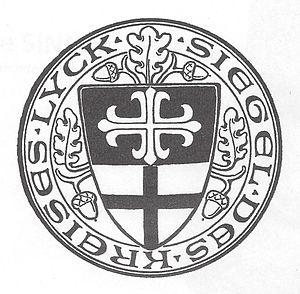
L'arrondissement de Lyck est une entité territoriale administrative de Prusse-Orientale, en Allemagne, aujourd'hui disparue. Elle comprenait au 1ᵉʳ janvier 1945 la ville de Lyck, chef-lieu d'arrondissement, 157 villages de moins de deux mille habitants et un ancien domaine seigneurial.